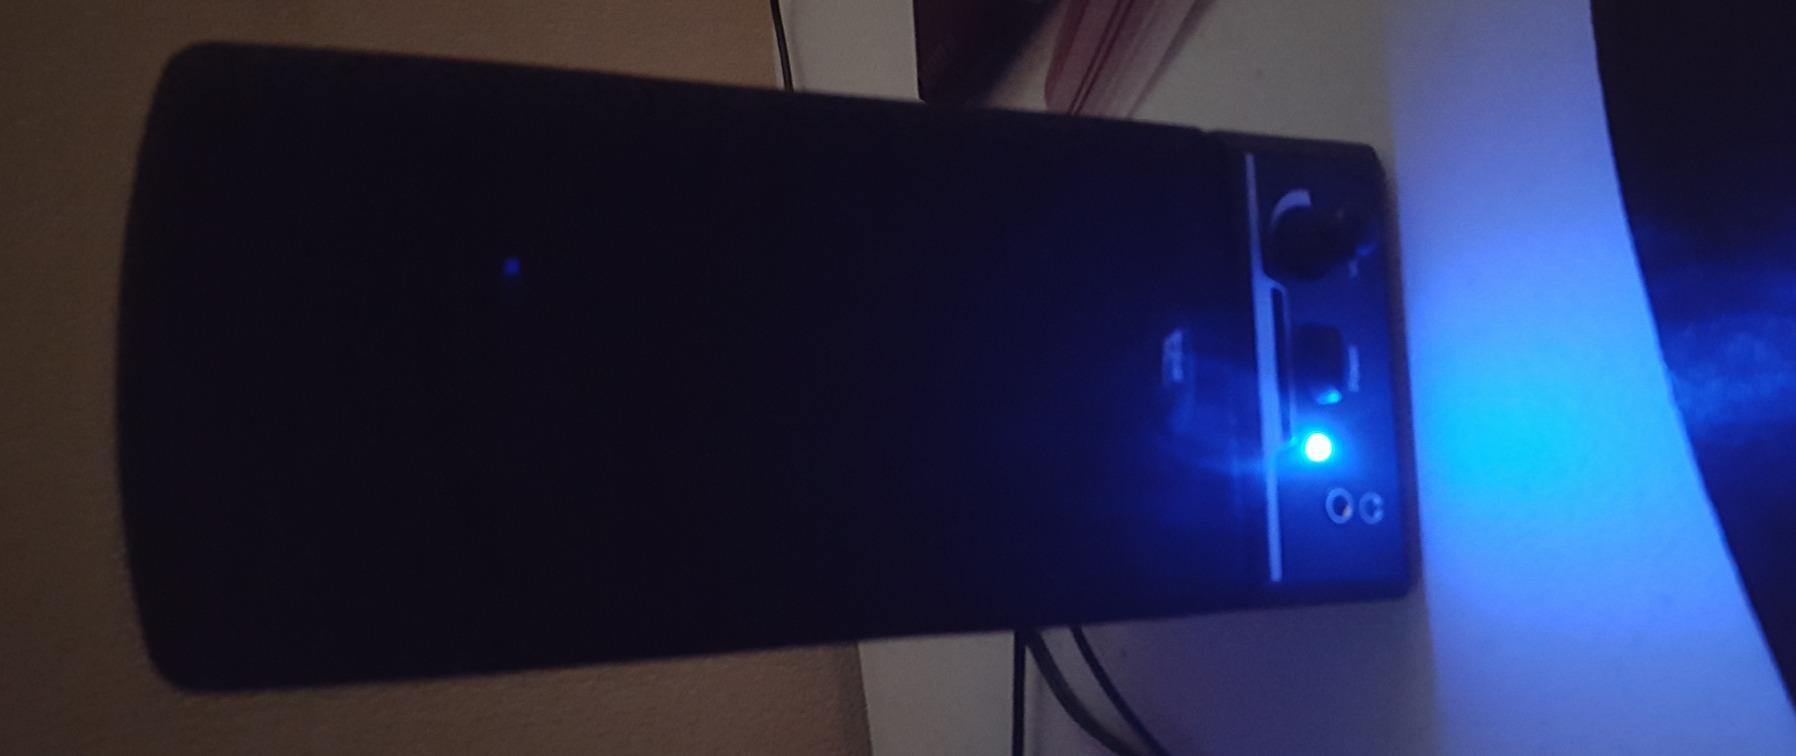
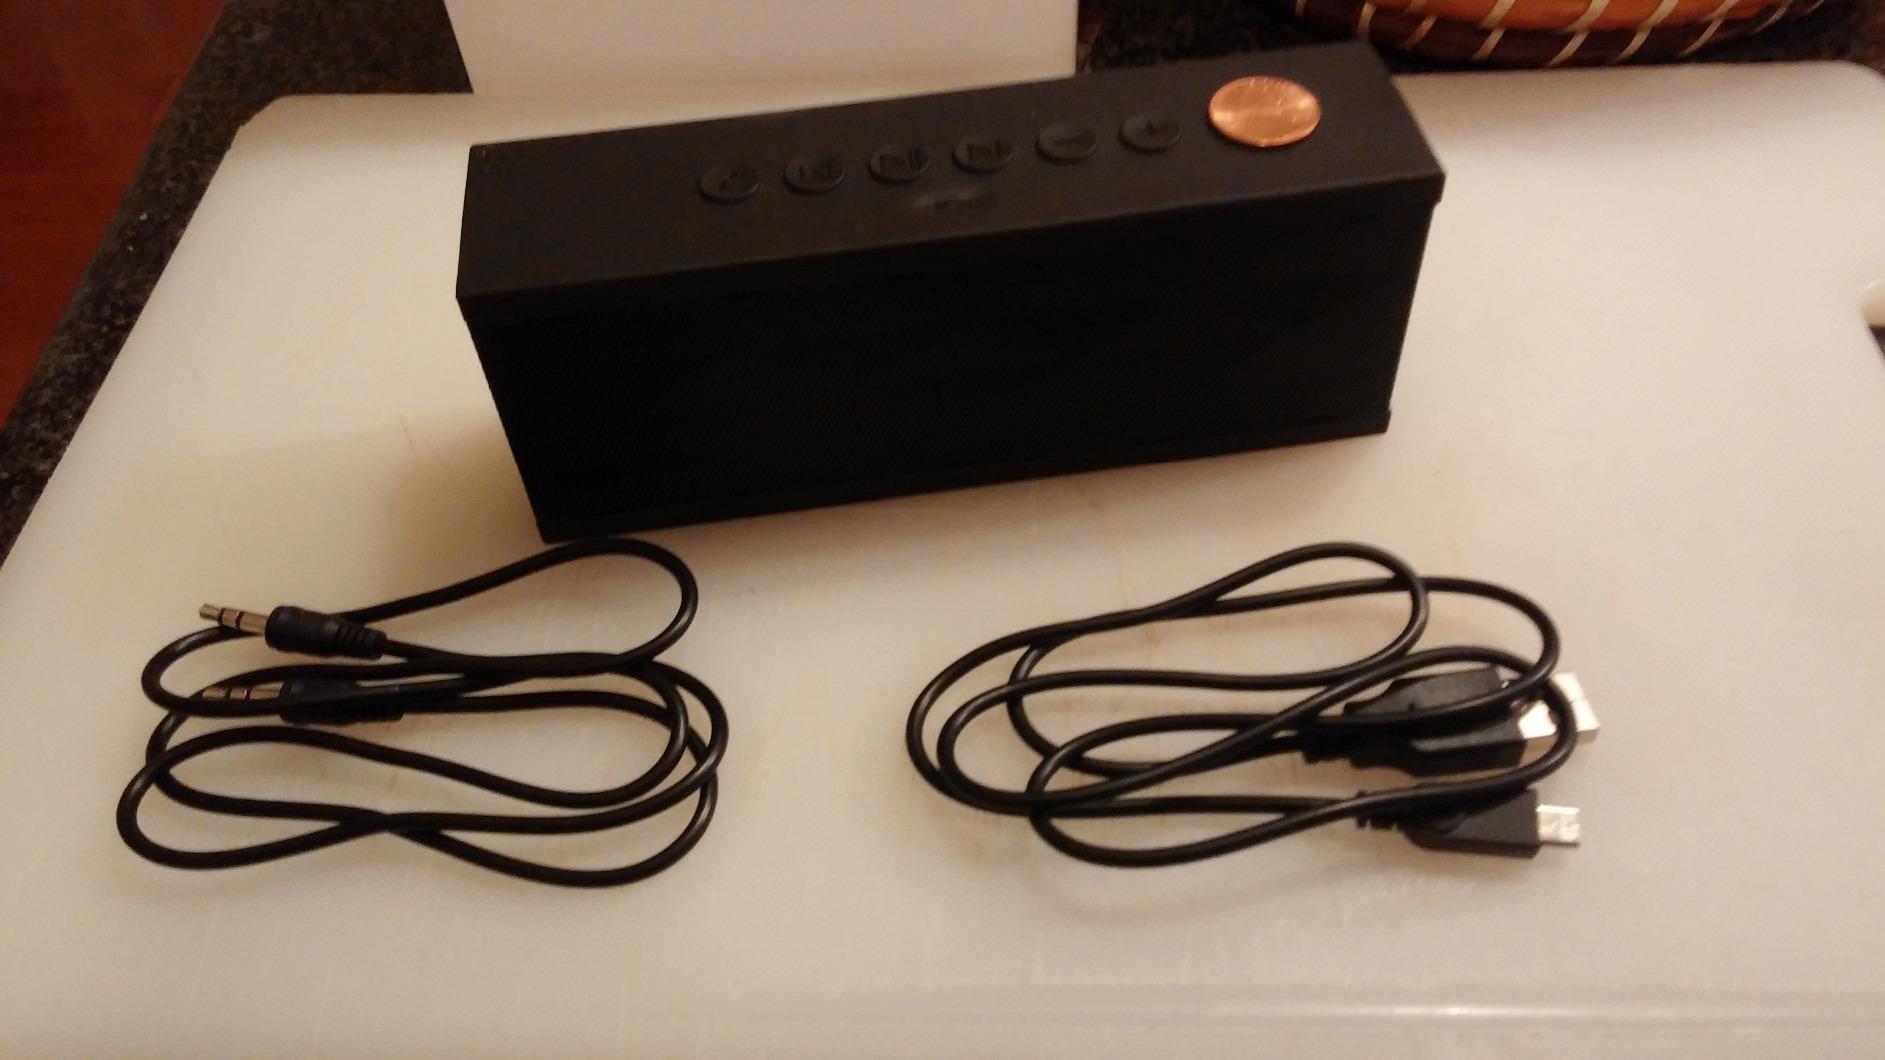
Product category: speaker
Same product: no